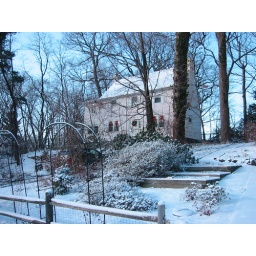
pink house in the winter